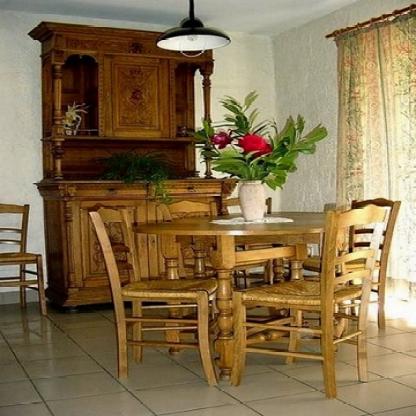
Scene: Indoor